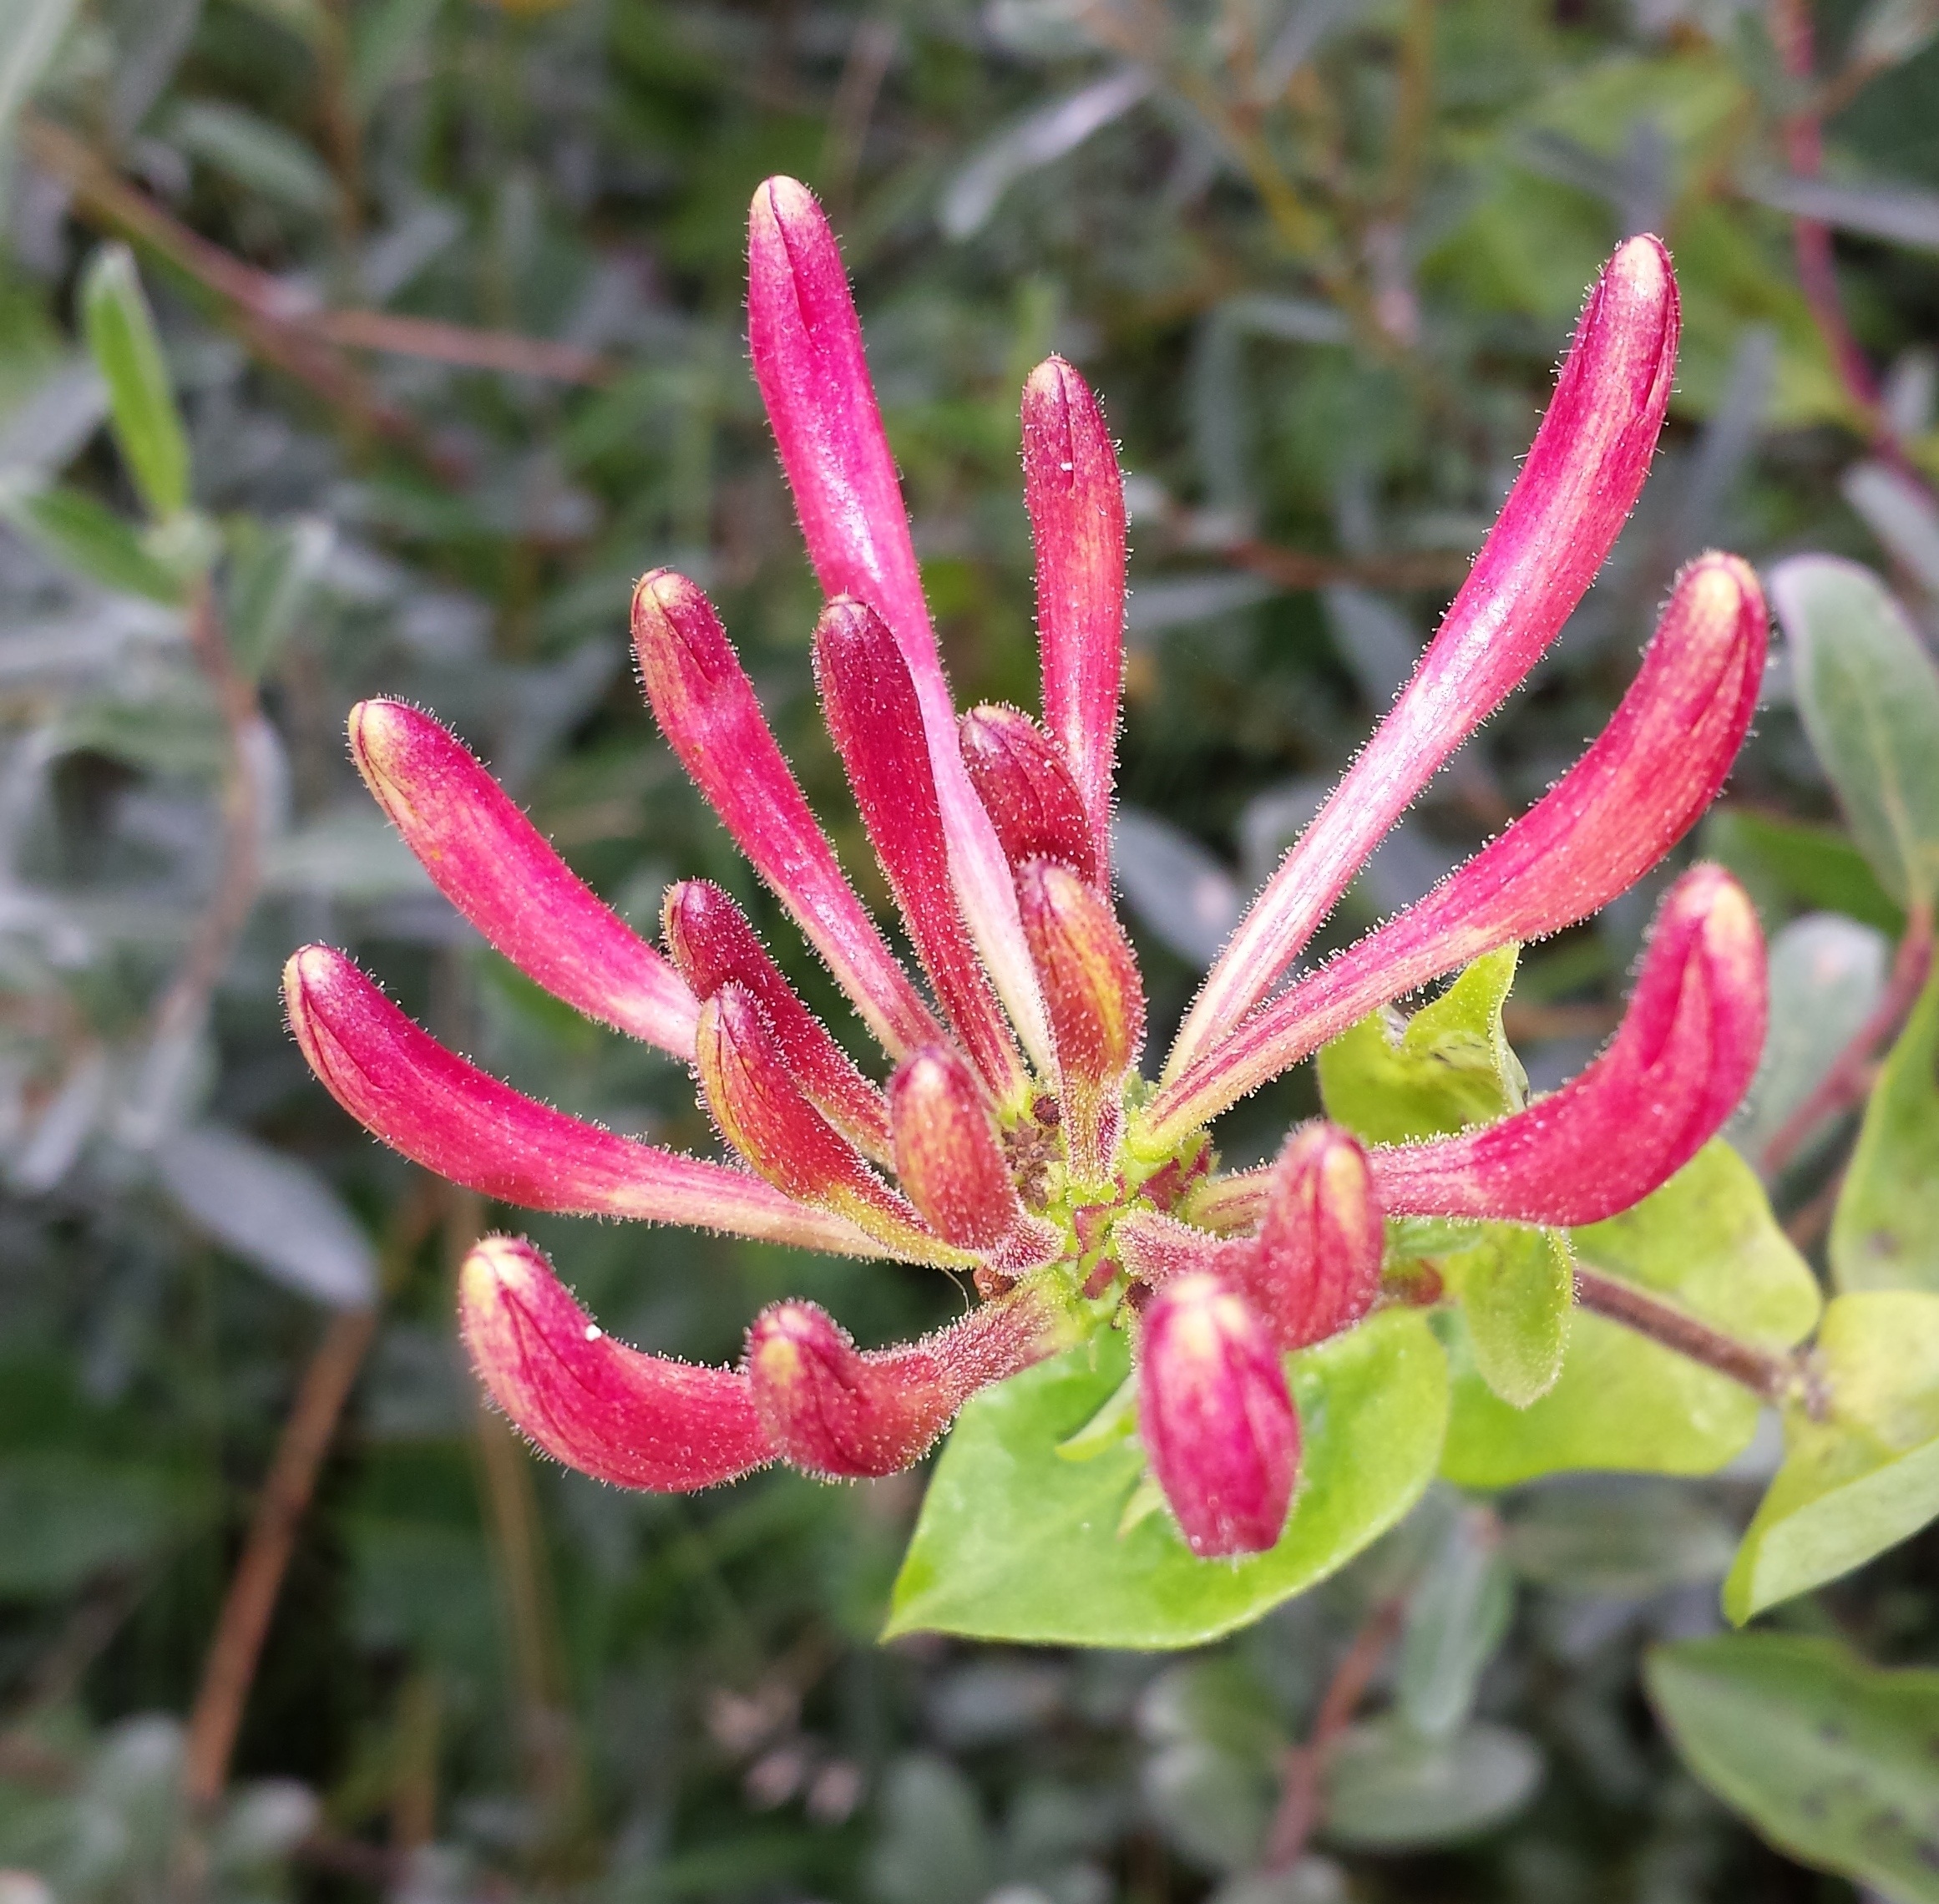
nature, plant, flower, herb, botany, pink, flora, wildflower, shrub, bosrand, macro photography, honeysuckle, flowering plant, woody plant, land plant, castilleja